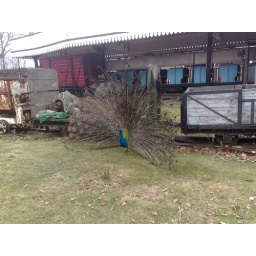
This adult male looks wonderful in full display unfortunately the female wasn't so impressed!